Melbourne Renegades

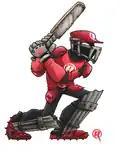

The official mascot of the team – 'Sledge' – was revealed on 2 November 2011 after online voting on the team's official Facebook page.